7 World Trade Center (1987–2001)

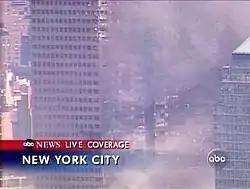
Few photos and video clips exist that show the damage sustained to the south face of 7 World Trade Center on 9/11. An ABC News helicopter captured footage of the south face of 7 World Trade Center, including a glimpse of a gash, extending approximately 10 stories.

The bulk of the investigation of 7 World Trade Center was delayed until after reports were completed on the Twin Towers. In the meantime, NIST provided a preliminary report about 7 WTC in June 2004, and thereafter released occasional updates on the investigation. According to NIST, the investigation of 7 World Trade Center was delayed for a number of reasons, including that NIST staff who had been working on 7 World Trade Center were assigned full-time from June 2004 to September 2005 to work on the investigation of the collapse of the Twin Towers. In June 2007, Shyam Sunder explained, We are proceeding as quickly as possible while rigorously testing and evaluating a wide range of scenarios to reach the most definitive conclusion possible. The 7 WTC investigation is in some respects just as challenging, if not more so than the study of the towers. However, the current study does benefit greatly from the significant technological advances achieved and lessons learned from our work on the towers.